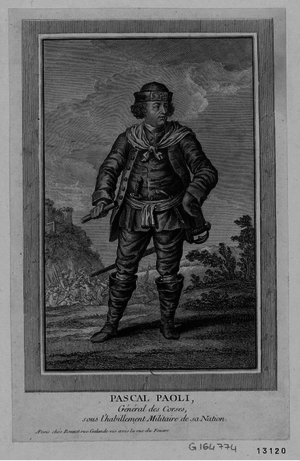
Portrait de Pasquale Paoli (1725-1807), en pied. Pascal Paoli, Général des Corses, sous l'habillement militaire de sa nation, C, A Paris, chés Bonnet, rue Galande, vis-à-vis la rue Fouare.